Roadwars

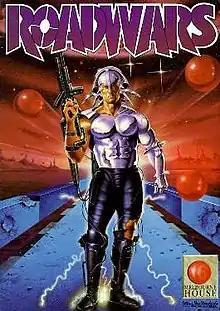

Roadwars is the first arcade game developed by Arcadia, the short-lived arcade game division of Mastertronic. The home computer versions were developed by Binary Design and published by Melbourne House, who had recently been acquired by Mastertronic. Versions of the game released in the US were distributed by Electronic Arts.